Effigia

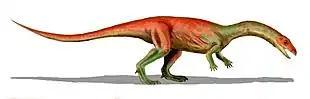
Life restoration

"Effigia" is noted for its remarkable similarity to ornithomimid dinosaurs. In 2007, Nesbitt's description demonstrated that "Effigia" was very similar to "Shuvosaurus", and is definitely a member of the archosaur subgroup Pseudosuchia (the line leading towards modern crocodilians). Its similarity to ornithomimids represents a case of "extreme" convergent evolution. Nesbitt also demonstrated that "Shuvosaurus" was the same animal as "Chatterjeea", and that it belonged to an exclusive clade containing closely related suchians such as "Shuvosaurus" and "Poposaurus" (Poposauroidea). Within this group, "Effigia" forms an even more exclusive clade with "Shuvosaurus" and the South American "Sillosuchus" (Shuvosauridae). In 2007, Lucas and others suggested that ""Effigia"" was synonymous with ""Shuvosaurus"" and used the new combination ""Shuvosaurus okeeffeae"" for the animal. This proposal has not been accepted by Nesbitt.